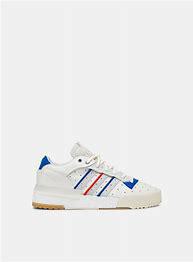
Brand: adidas
Model: Rivalry Rm Skate